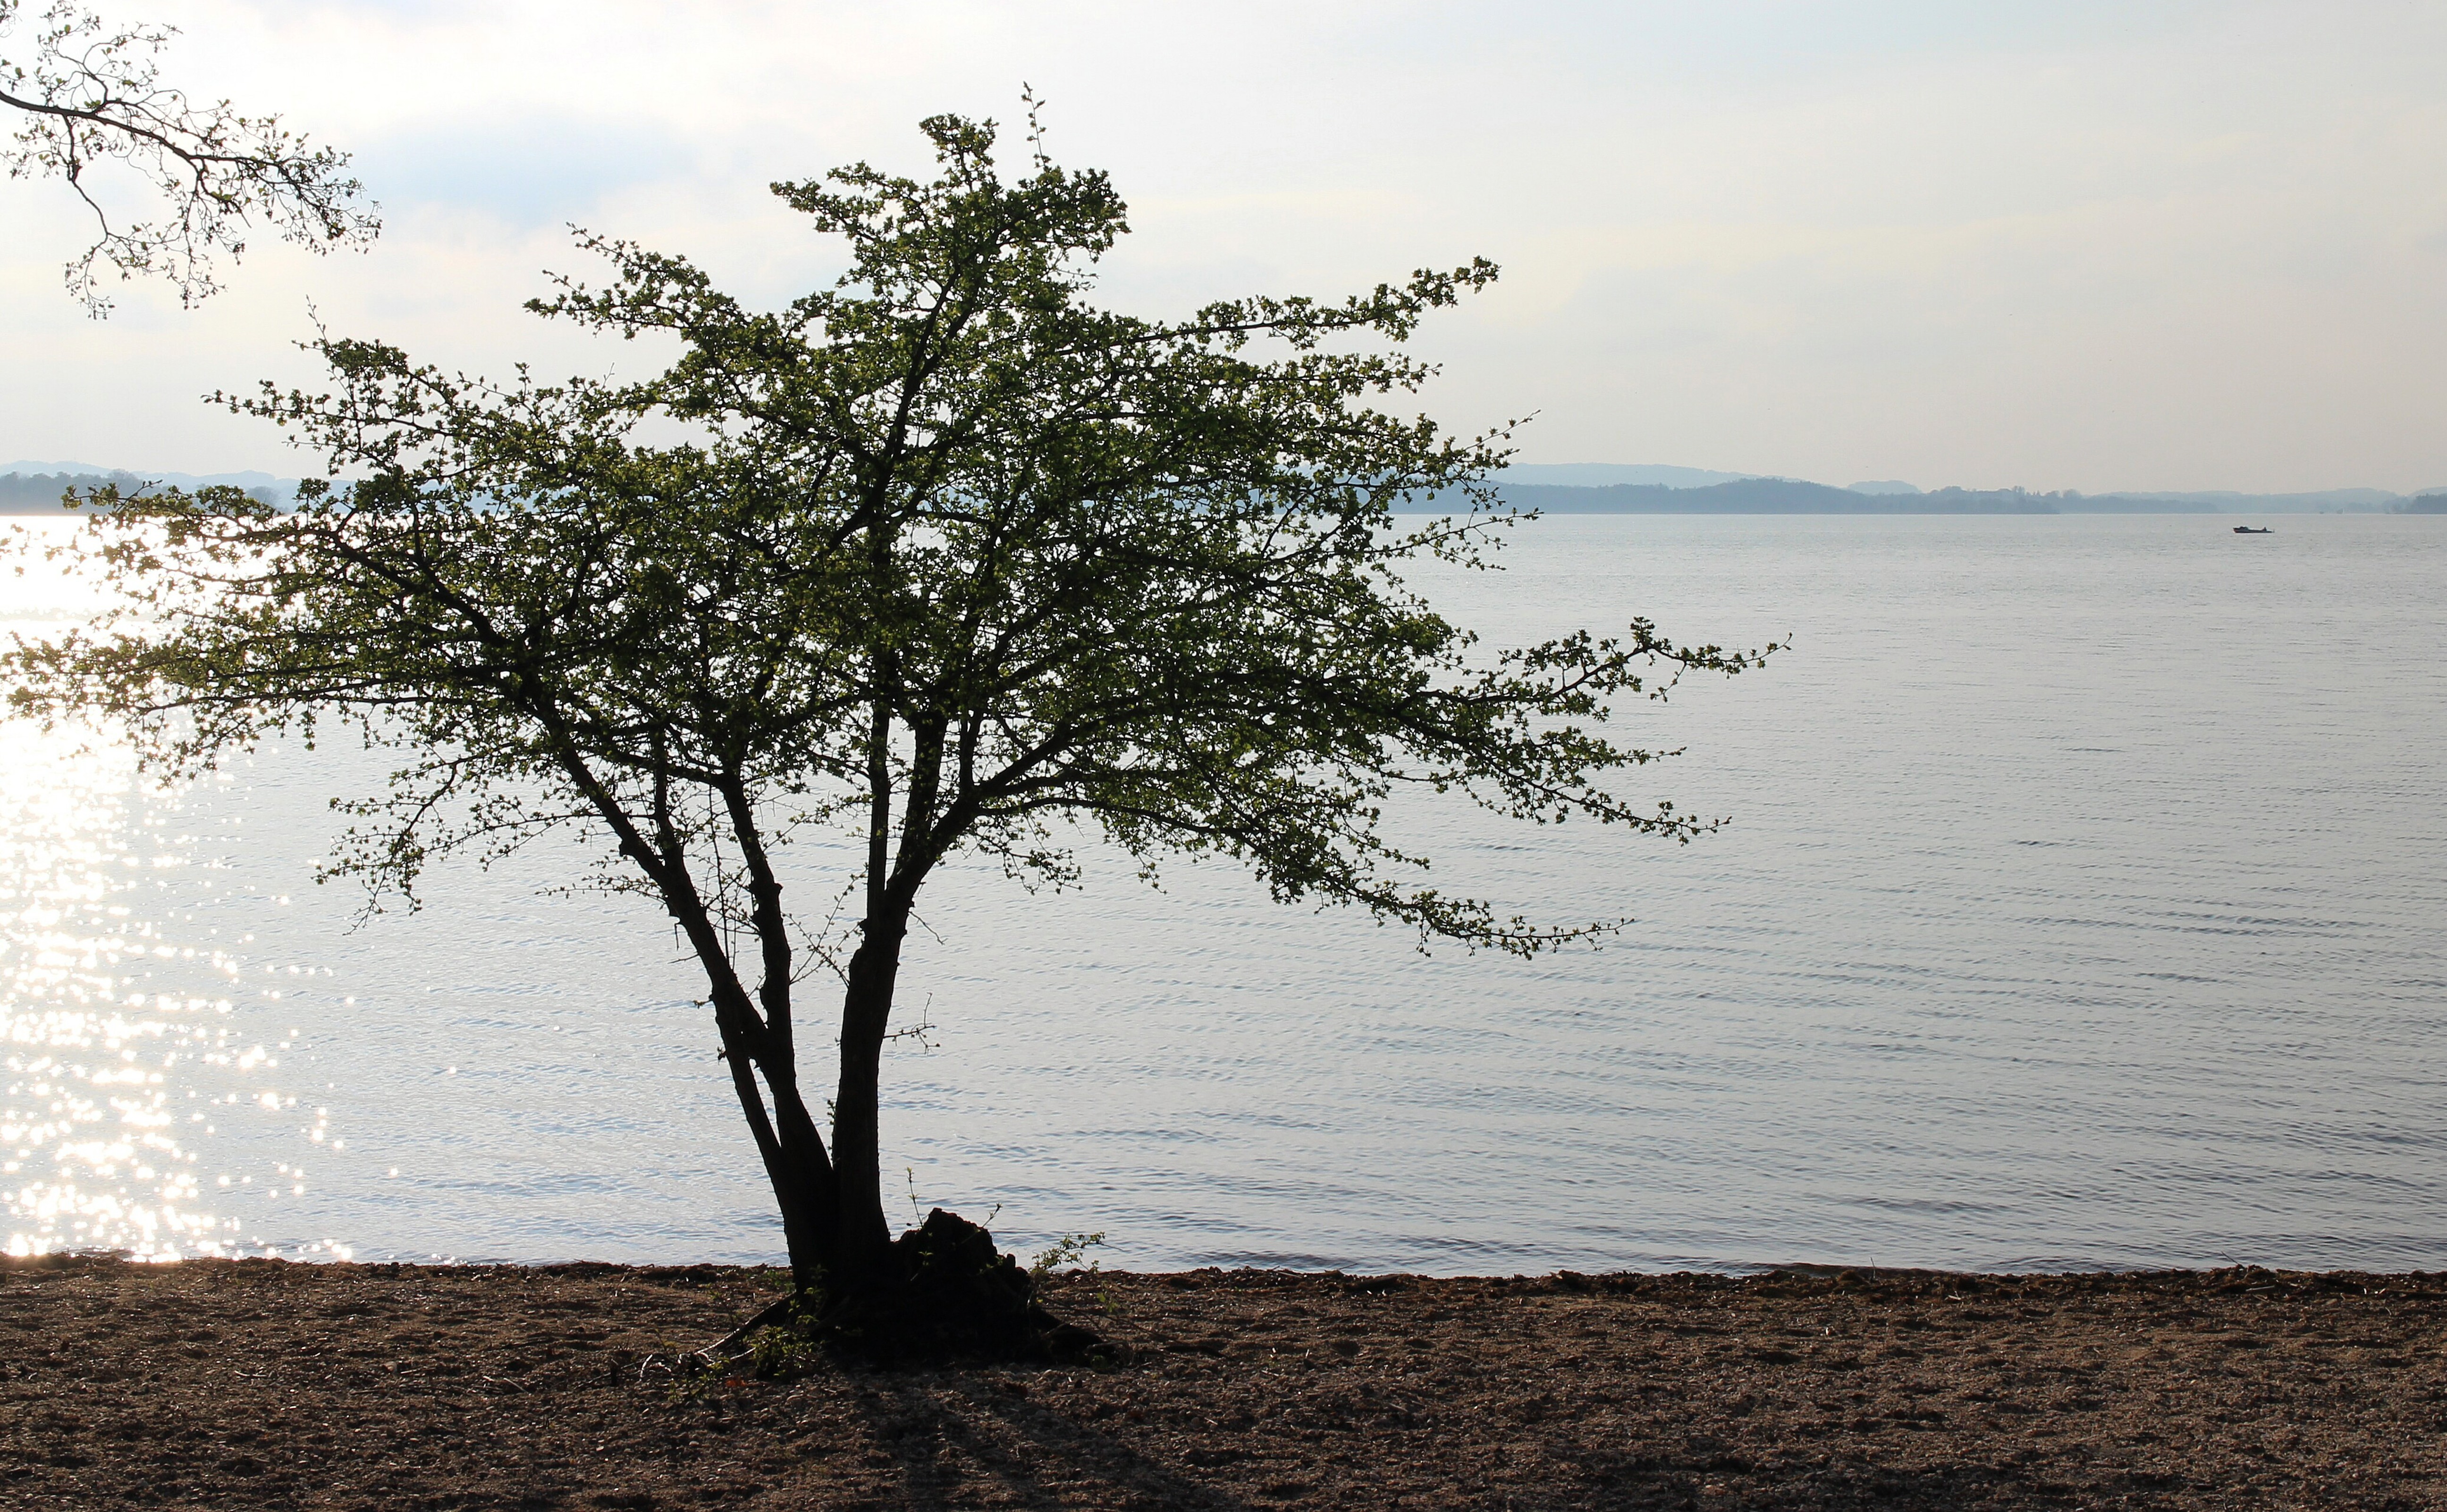
beach, sea, coast, tree, nature, ocean, horizon, plant, shore, lake, dusk, bush, body of water, bank, mood, waters, woody plant, arecales